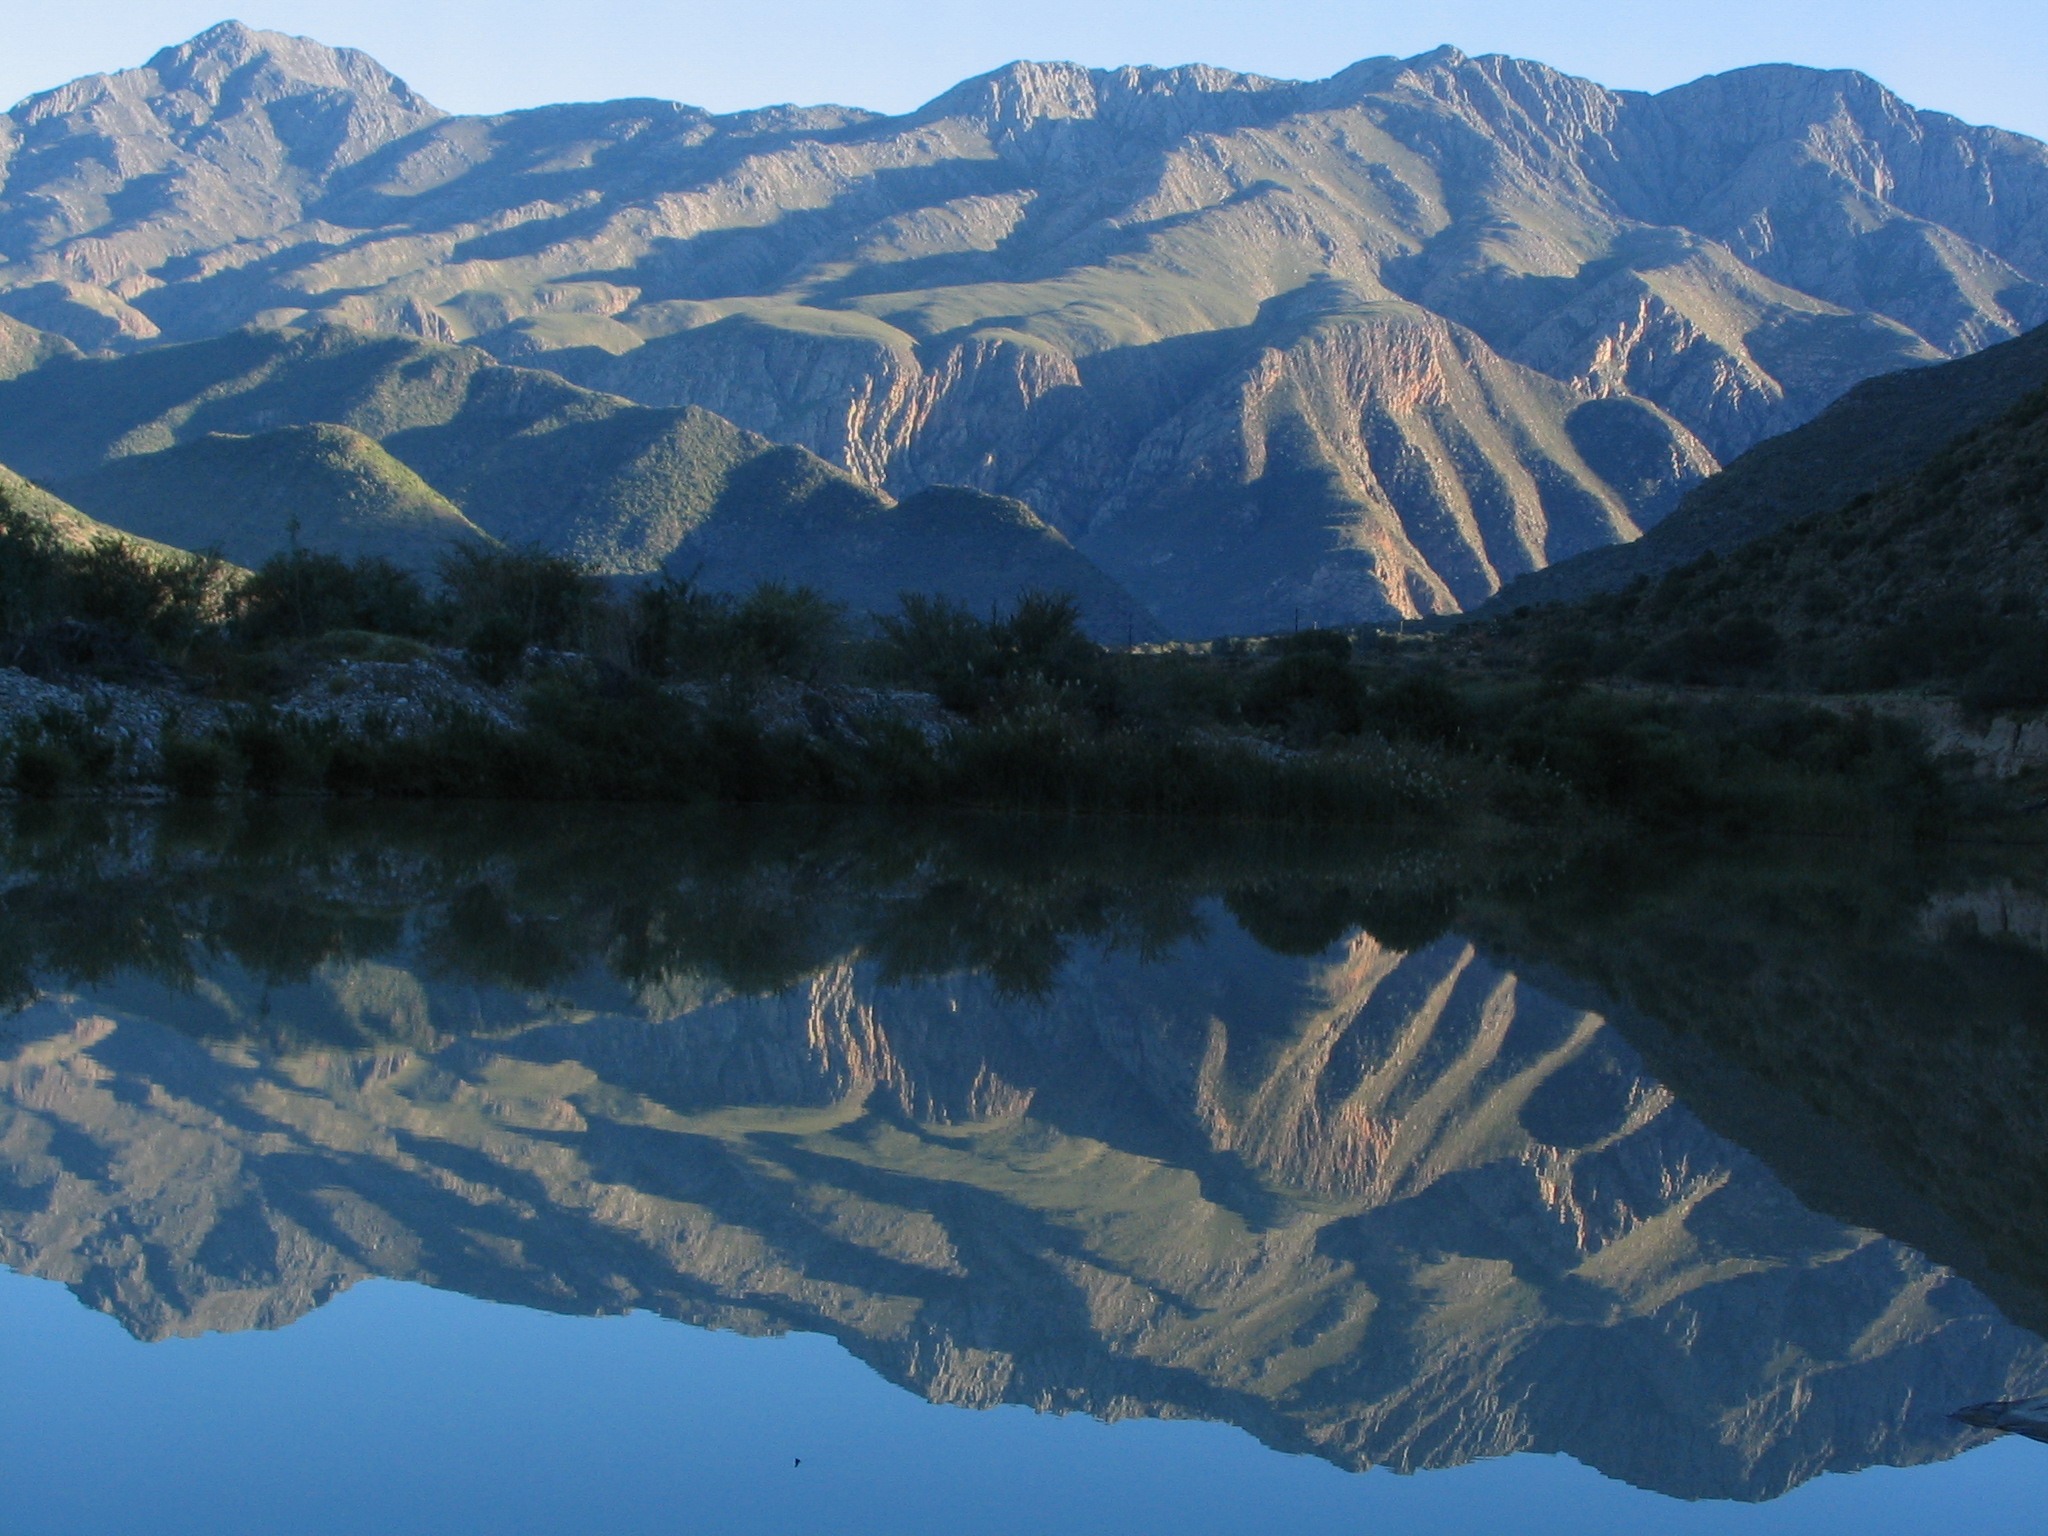
landscape, water, nature, wilderness, silhouette, mountain, shore, lake, valley, mountain range, environment, idyllic, reflection, tranquil, peaceful, scenery, blue, rocky, rugged, fjord, reservoir, national park, ridge, mountains, alps, plateau, fell, loch, crater lake, moraine, landform, tarn, mountainous landforms